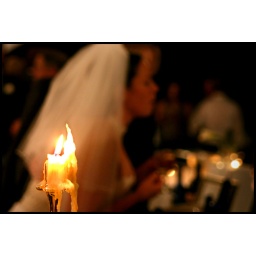
A candle burns in the foreground as the bride visits tables at her reception in Weyer's Cave, VA.